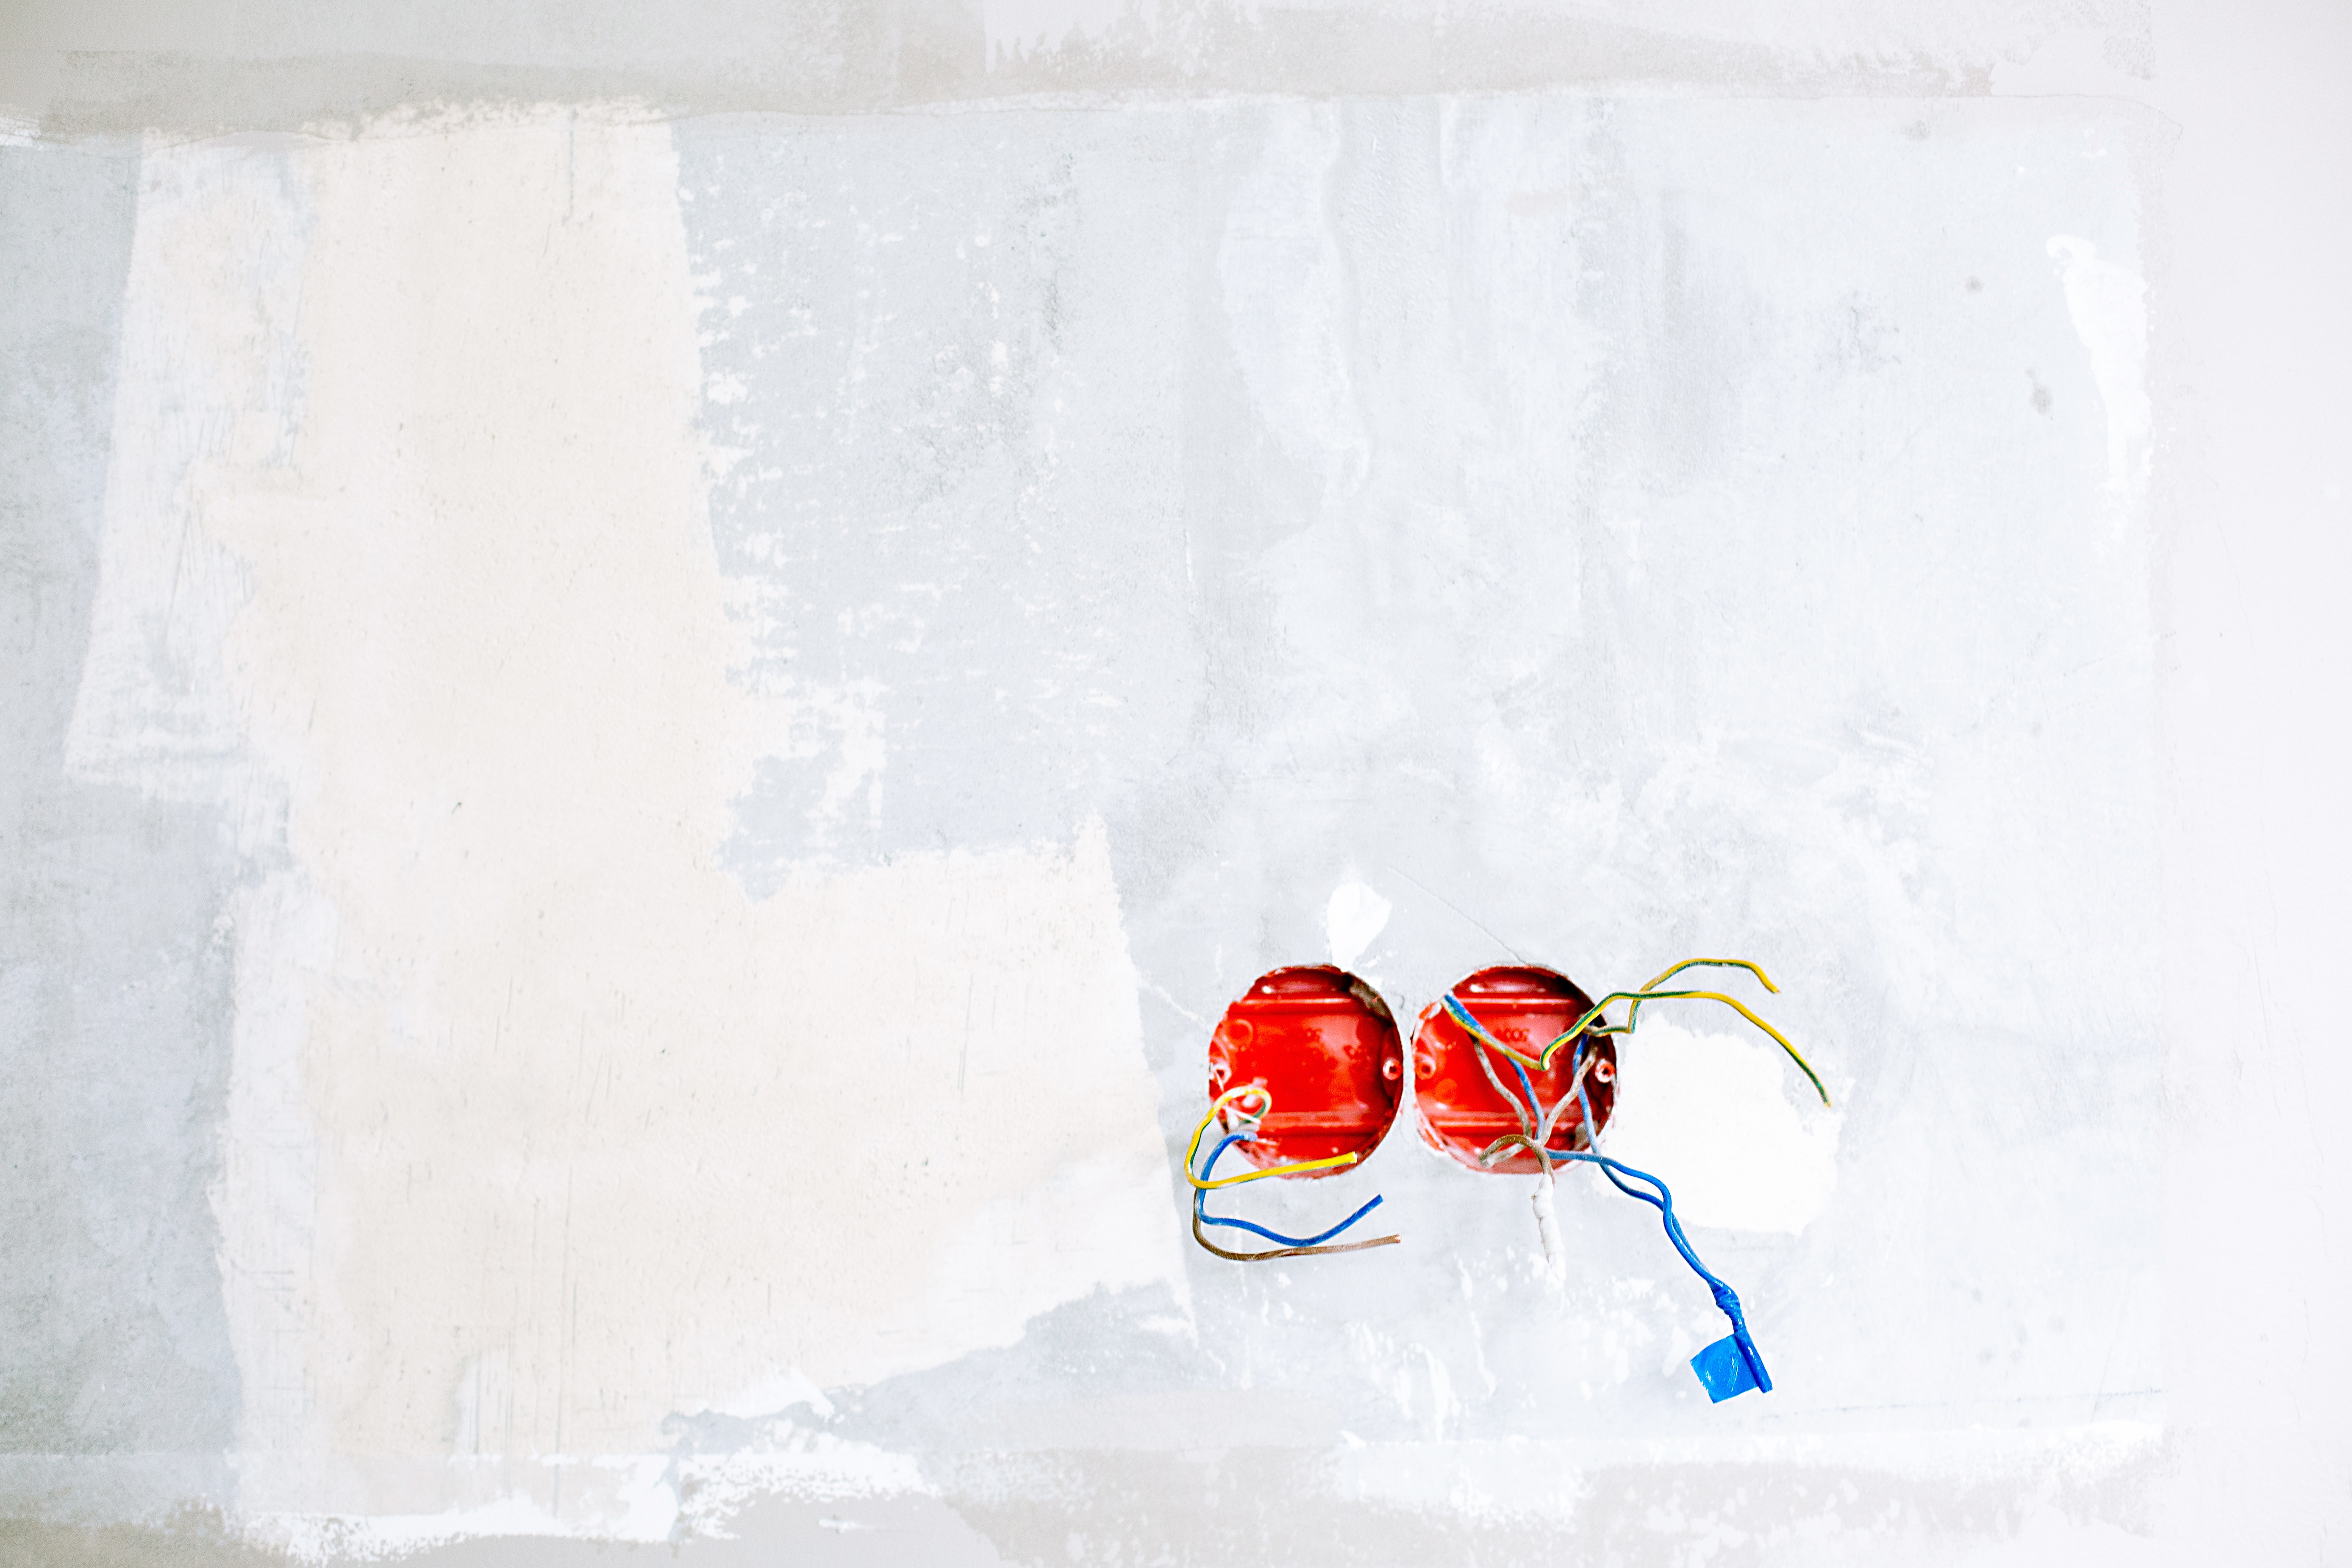
red, fruit, cherry, plant, still life, watercolor paint, art, drawing